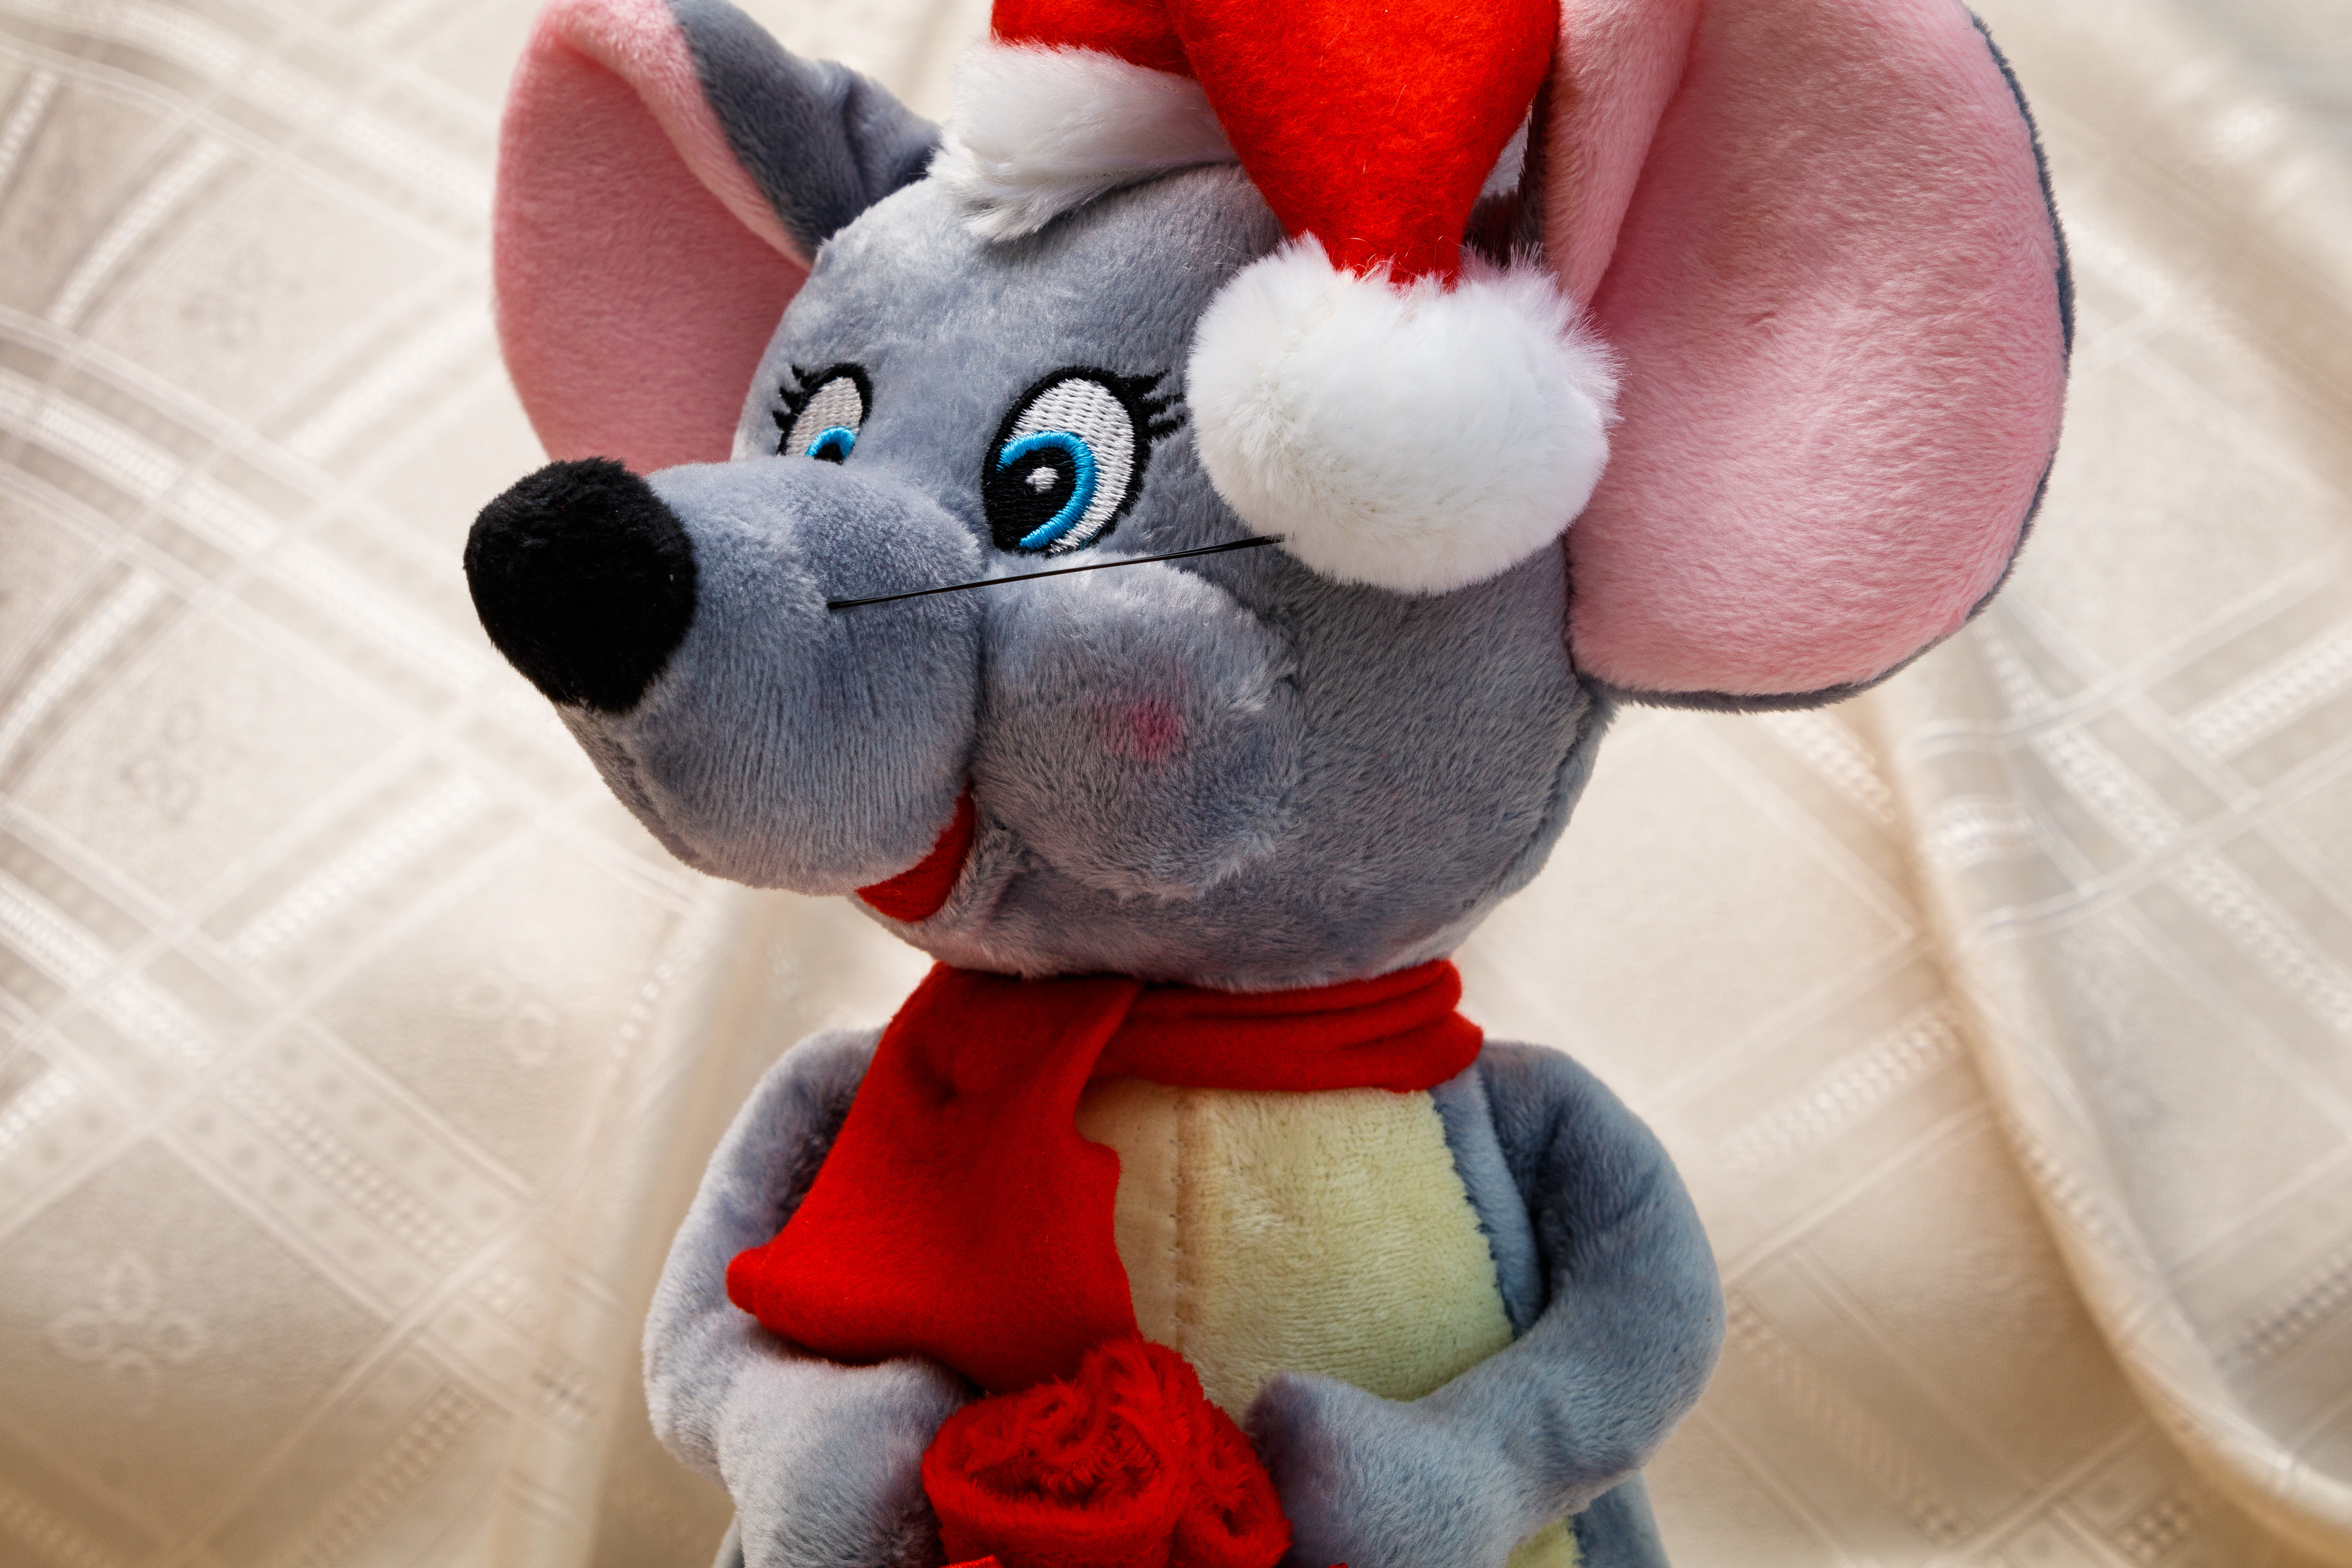
christmas, new year, christmas tree, christmas tree toy, decorations, christmas garland, winter, christmas ball, New Year's pictures, christmas pictures, holiday, balls, lights, night, shine, fun, toy, textile, plush, vertebrate, red, stuffed toy, carmine, baby toys, fictional character, snout, fur, coquelicot, animal figure